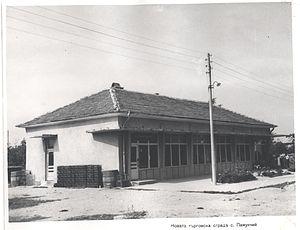
La commune de Stara Zagora est située dans le centre-sud de la Bulgarie.